130th (Lowland) Field Regiment, Royal Artillery

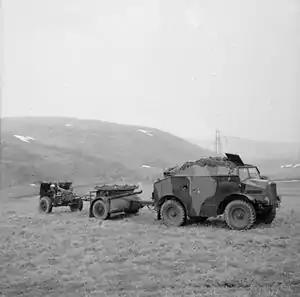
Quad tractor and 25-pounder gun on exercise in the UK, 1941.

The division remained in its positions through the autumn and into the winter of 1940-–41. As the danger of invasion receded, training was stepped up with divisional exercises. In February 1941 the division moved north to take over defence of the Suffolk coast. One of the lessons learned from the Battle of France was that the two-battery organisation did not work: field regiments were intended to support an infantry brigade of three battalions. As a result, they were reorganised into three 8-gun batteries, but it was not until late 1940 that the RA had enough trained battery staffs to carry out the reorganisation.. The regiment formed its third battery, 494 Fd Bty, by March 1941. It was authorised to use its parent regiment's 'Lowland' subtitle on 17 February 1942. A few modern Mk II 25-pounder guns began to arrive after the move to Suffolk, but it was not until September 1941 that the field regiments each had their full complement of 24 of these guns.